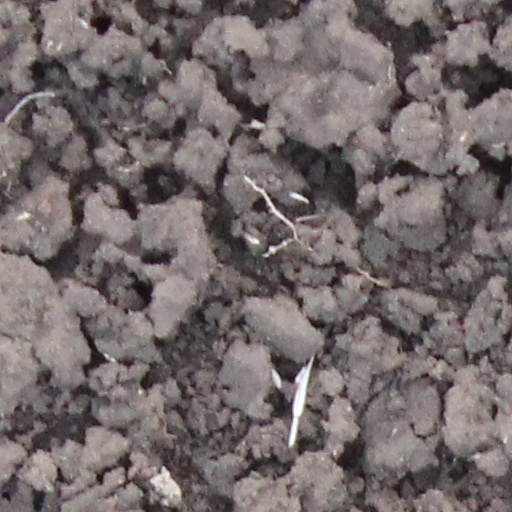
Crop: wheat